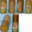
Label: can